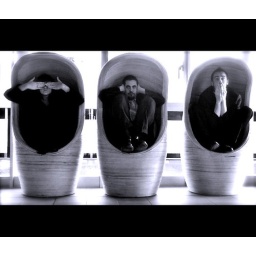
3 wise monkeys. These cane chairs were in the building we were working in today in Tsu.